Miranda v. Arizona

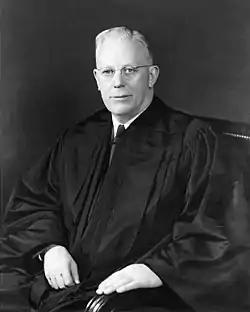
Chief Justice Earl Warren, the author of the majority opinion in "Miranda"

Five justices formed the majority and joined an opinion written by Chief Justice Earl Warren. The Court ruled that because of the coercive nature of the custodial interrogation by police (Warren cited several police training manuals that had not been provided in the arguments), no confession could be admissible under the Fifth Amendment self-incrimination clause and Sixth Amendment right to an attorney unless a suspect has been made aware of his rights and the suspect has then waived them: